Columbia Turnpike-East Tollhouse

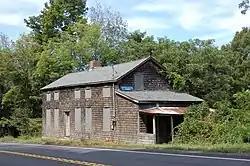
The former toll house as seen on NY 23 in September 2016.

Columbia Turnpike-East Tollhouse (also known as the Hillsdale Toll House) is a 1799-built toll house along New York State Route 23 east of Mitchell Street and Mansfield Road in the Town of Hillsdale, New York. It operated along the Columbia Turnpike until 1907 when it was turned over to the county and then the state, which designated the road as New York State Route 23. The house served as a private residence until 1990.